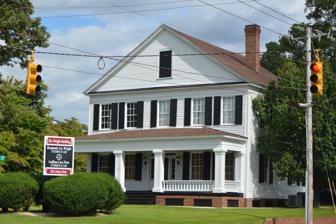
Building: Graves-Stewart House
Country: United States of America
Year built: 1840
Historic house in North Carolina, United States United States historic place Graves-Stewart House U.S. National Register of Historic Places U.S. Historic district Contributing property Front Show map of North Carolina Show map of the United States Location 600 College St., Clinton, North Carolina Coordinates 34°59′33″N 78°19′11″W / 34.99250°N 78.31972°W / 34.99250; -78.31972 Area 0.7 acres (0.28 ha) Built c. 1840 ( 1840 ) Architectural style Greek Revival NRHP reference No. 83001913 Added to NRHP September 8, 1983 Graves-Stewart House is a historic home located at Clinton , Sampson County, North Carolina .   It was built about 1840, and is a two-story, five-bay, double-pile, temple form, Greek Revival style frame dwelling.  The front features a three-bay, one-story hip roofed porch, supported by Doric order pillars.  Also on the property is a contributing carriage house . It is the only surviving structure associated with the Clinton Female Academy.  It was restored and renovated for use by the First American Federal Savings and Loan Association in 1980–1981. It was added to the National Register of Historic Places in 1983. It is located in the College Street Historic District . References